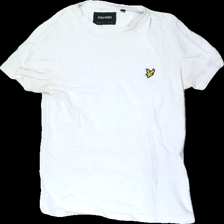
View: front
Type: T-shirt
Category: Men
Brand: Lyle & Scott
Colors: White
Material: 100% cotton
Pattern: Logo print
Cut: Regular
Size: S
Season: All
Stains: Major
Holes: Minor
Damage: 4 små hål längs kragen
Damage location: top center
Damage 2: svettfläck i armhålan och hål
Damage 2 location: top left
Damage 3: svettfläck i armhålan
Damage 3 location: top right
Price range: <50
Recommended usage: Export
Description: vit t-shirt med logga på framsidan. flera små hål runt kragen och i armhålan. svettfläckar i båda armhålorna